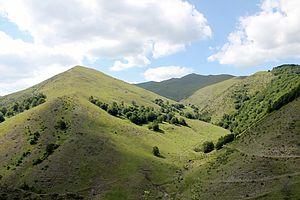
Le district de Mitrovicë/Kosovska Mitrovica est une subdivision administrative du Kosovo. Le centre administratif du district est la ville de Mitrovicë/Kosovska Mitrovica.